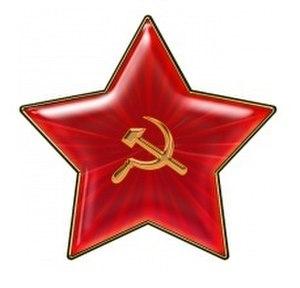
L'histoire militaire de l'Union soviétique a commencé avec la révolution d'Octobre de 1917 qui a porté les bolcheviques au pouvoir. Le nouveau gouvernement de la RSFS de Russie a créé l'Armée rouge des ouvriers et paysans, sous le contrôle très étroit du Parti communiste, pour défendre la révolution au cours de la guerre civile russe, se terminant par la proclamation de l'URSS en décembre 1922.
Cette liste d'étoiles rouges non exhaustive mais aussi représentative que possible répertorie les différents usages de ce symbole visuel qui peut être décoratif, héraldique, commercial, sportif ou politique.